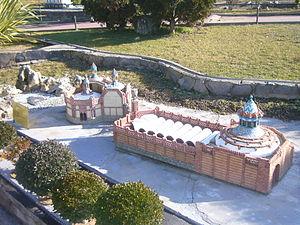
Catalunya en Miniatura est un parc de miniatures ouvert en 1983 à Torrelles de Llobregat, à 17 km de Barcelone. D'une superficie de 60 000 mètres carrés dont 35 000 mètres carrés dédiés aux maquettes, il s'agit d'un des plus grands parcs miniatures. Il présente des modèles réduits de 147 ouvrages de l'architecture calatane et majorcaine, dont les œuvres d'Antoni Gaudí.